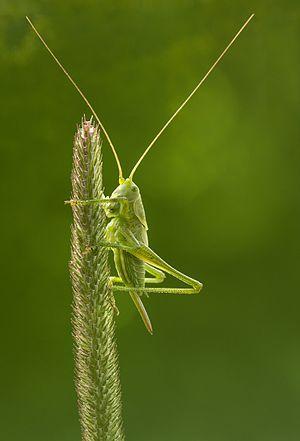
Une grande sauterelle verte (Tettigonia viridissima) sur un brin de Fléole des prés. L'individu est une nymphe femelle au second stade.
Sauterelle est un nom vernaculaire ambigu désignant en français non pas un genre, mais plusieurs familles et sous-familles d'insectes orthoptères communs presque partout dans le monde et qui se déplacent en sautant à l'aide de leurs longues pattes postérieures. Ce terme dérive de « sauter ». Elles ont des antennes longues, et des organes auditifs situés sur leurs pattes avant. Les Américains les nomment katydids et les Anglais bush-crickets.